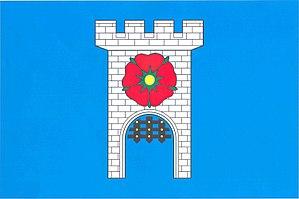
Strunkovice nad Blanicí est un bourg du district de Prachatice, dans la région de Bohême-du-Sud, en République tchèque. Sa population s'élevait à 1 250 habitants en 2018.